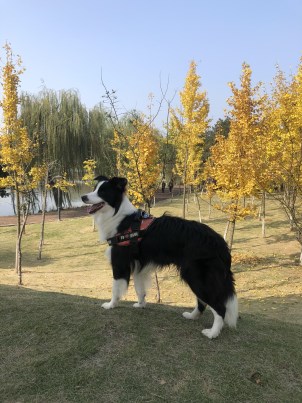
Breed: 2594-n000109-Border_collie